Carlist war crimes

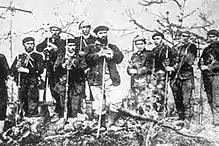
Santa Cruz and his men, 1873

Throughout almost 200 years of its history Carlism has been known mostly for violent attempts to seize power, contributing to outbreak of 4 civil wars (1833-1840, 1846-1849, 1872-1876, 1936-1939) and to various other, minor armed conflicts. In their course numerous atrocities have been committed by both sides. However, in mainstream Spanish public discourse, especially of the late 19th century, it was the Carlists who became identified with the most barbaric, inhuman, primitive and savage current of national politics. This image persisted well into the 20th century enhanced by great literary works, e.g., those of Pío Baroja. A related blend of history and fiction is epitomized in his 1936 account, when witnessing the Carlists on the rise again, he noted they were "spreading terror just like I have depicted them in my novels". For some Republican officials, the Carlists remained the symbols of horror. During Francoism the theme was played down, and afterwards it lost appeal. Today the issue of Carlist atrocities is related mostly to the last civil war and remains pursued by rather few groups. No scientific monograph on Carlist violence has ever been published.